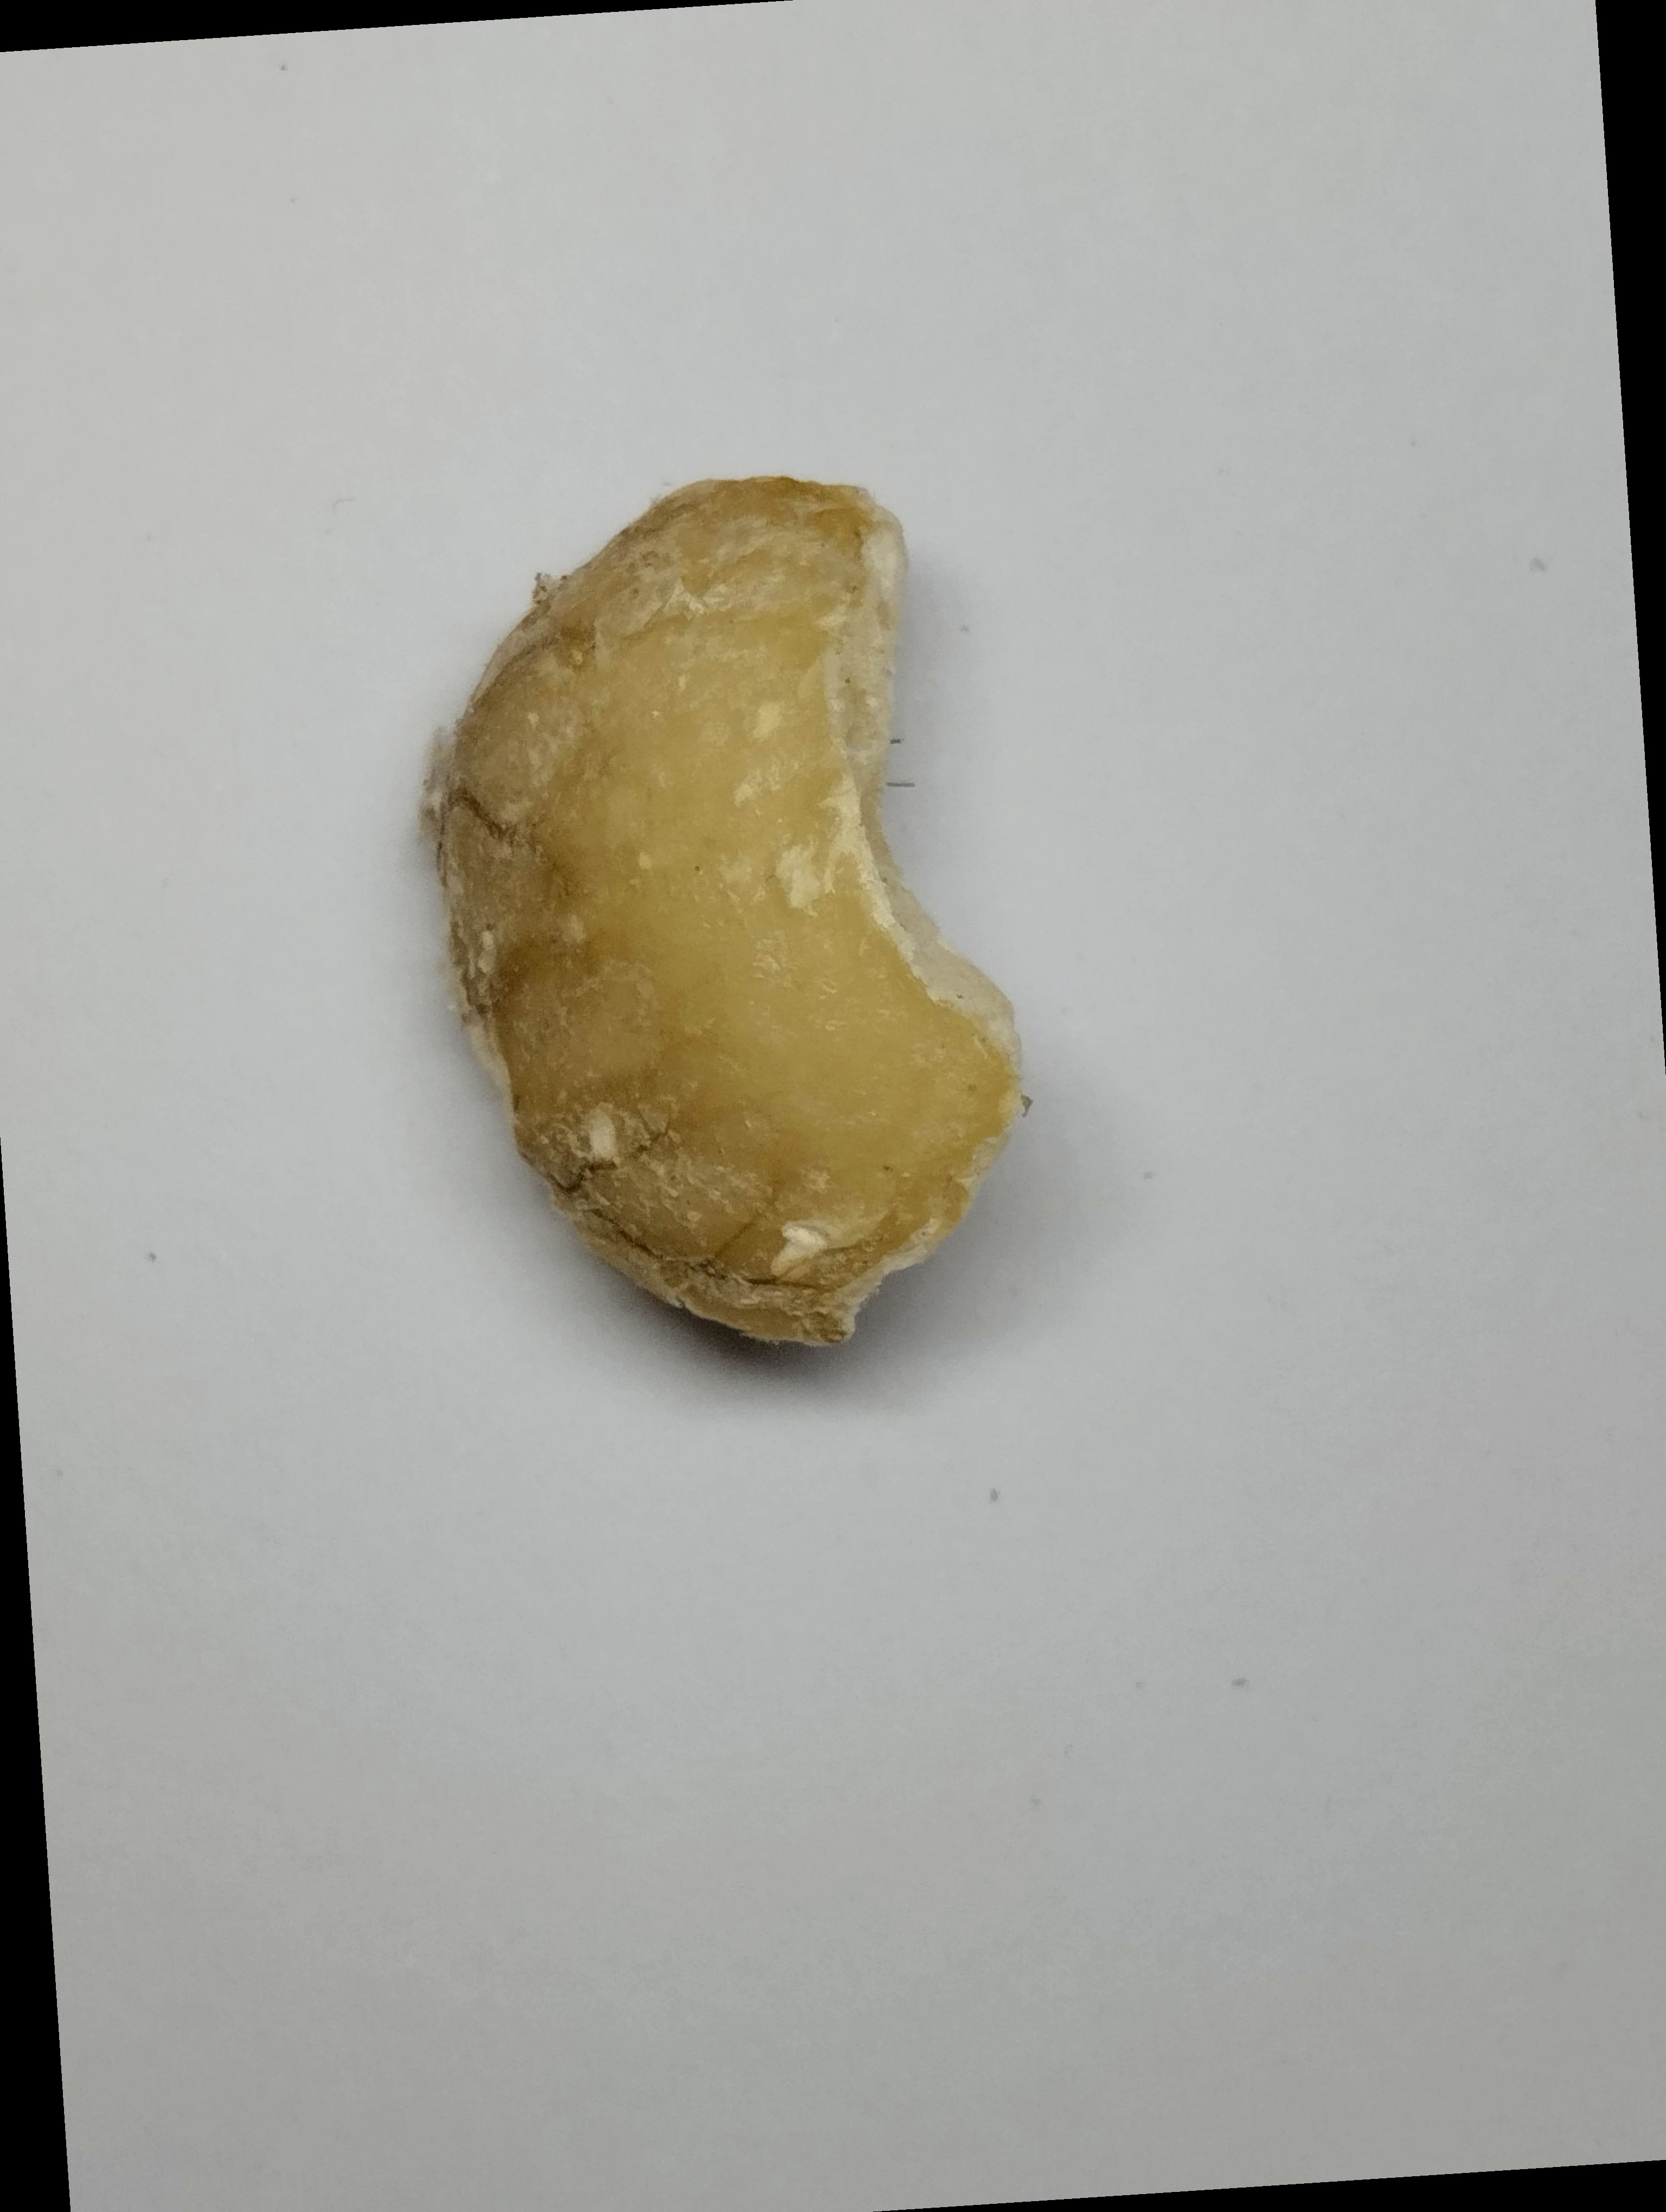
Label: rusak (damaged seed)